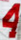
Number: 4